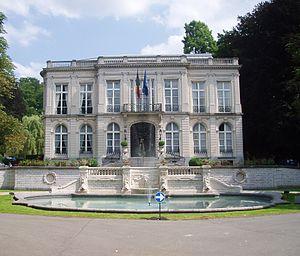
Auderghem (Belgique)
Auderghem [odəʁɡɛm] est une des 19 communes de la région de Bruxelles-Capitale. Elle est officiellement bilingue.
Le château Sainte-Anne est un château édifié en 1902, situé rue du Vieux Moulin 103 à Auderghem, dans la perspective de l'avenue de Waha. Il est en lisière de la forêt de Soignes et côtoie le château de Valduchesse. Il a été bâti par Charles Waucqez à l'emplacement du château qui s'y trouvait précedemment.
La famille Pastur est depuis 1967 une famille contemporaines de la noblesse belge originaire de Braine-l'Alleud, dans le Brabant wallon qui fut anoblie le 12 avril 1967 en la personne de Jacques Pastur, lieutenant-colonel et ancien attaché militaire à l'ambassade de Belgique à Londres qui reçut une concession de noblesse héréditaire avec le titre personnel de chevalier
Cette liste non exhaustive répertorie les principaux châteaux en Belgique.